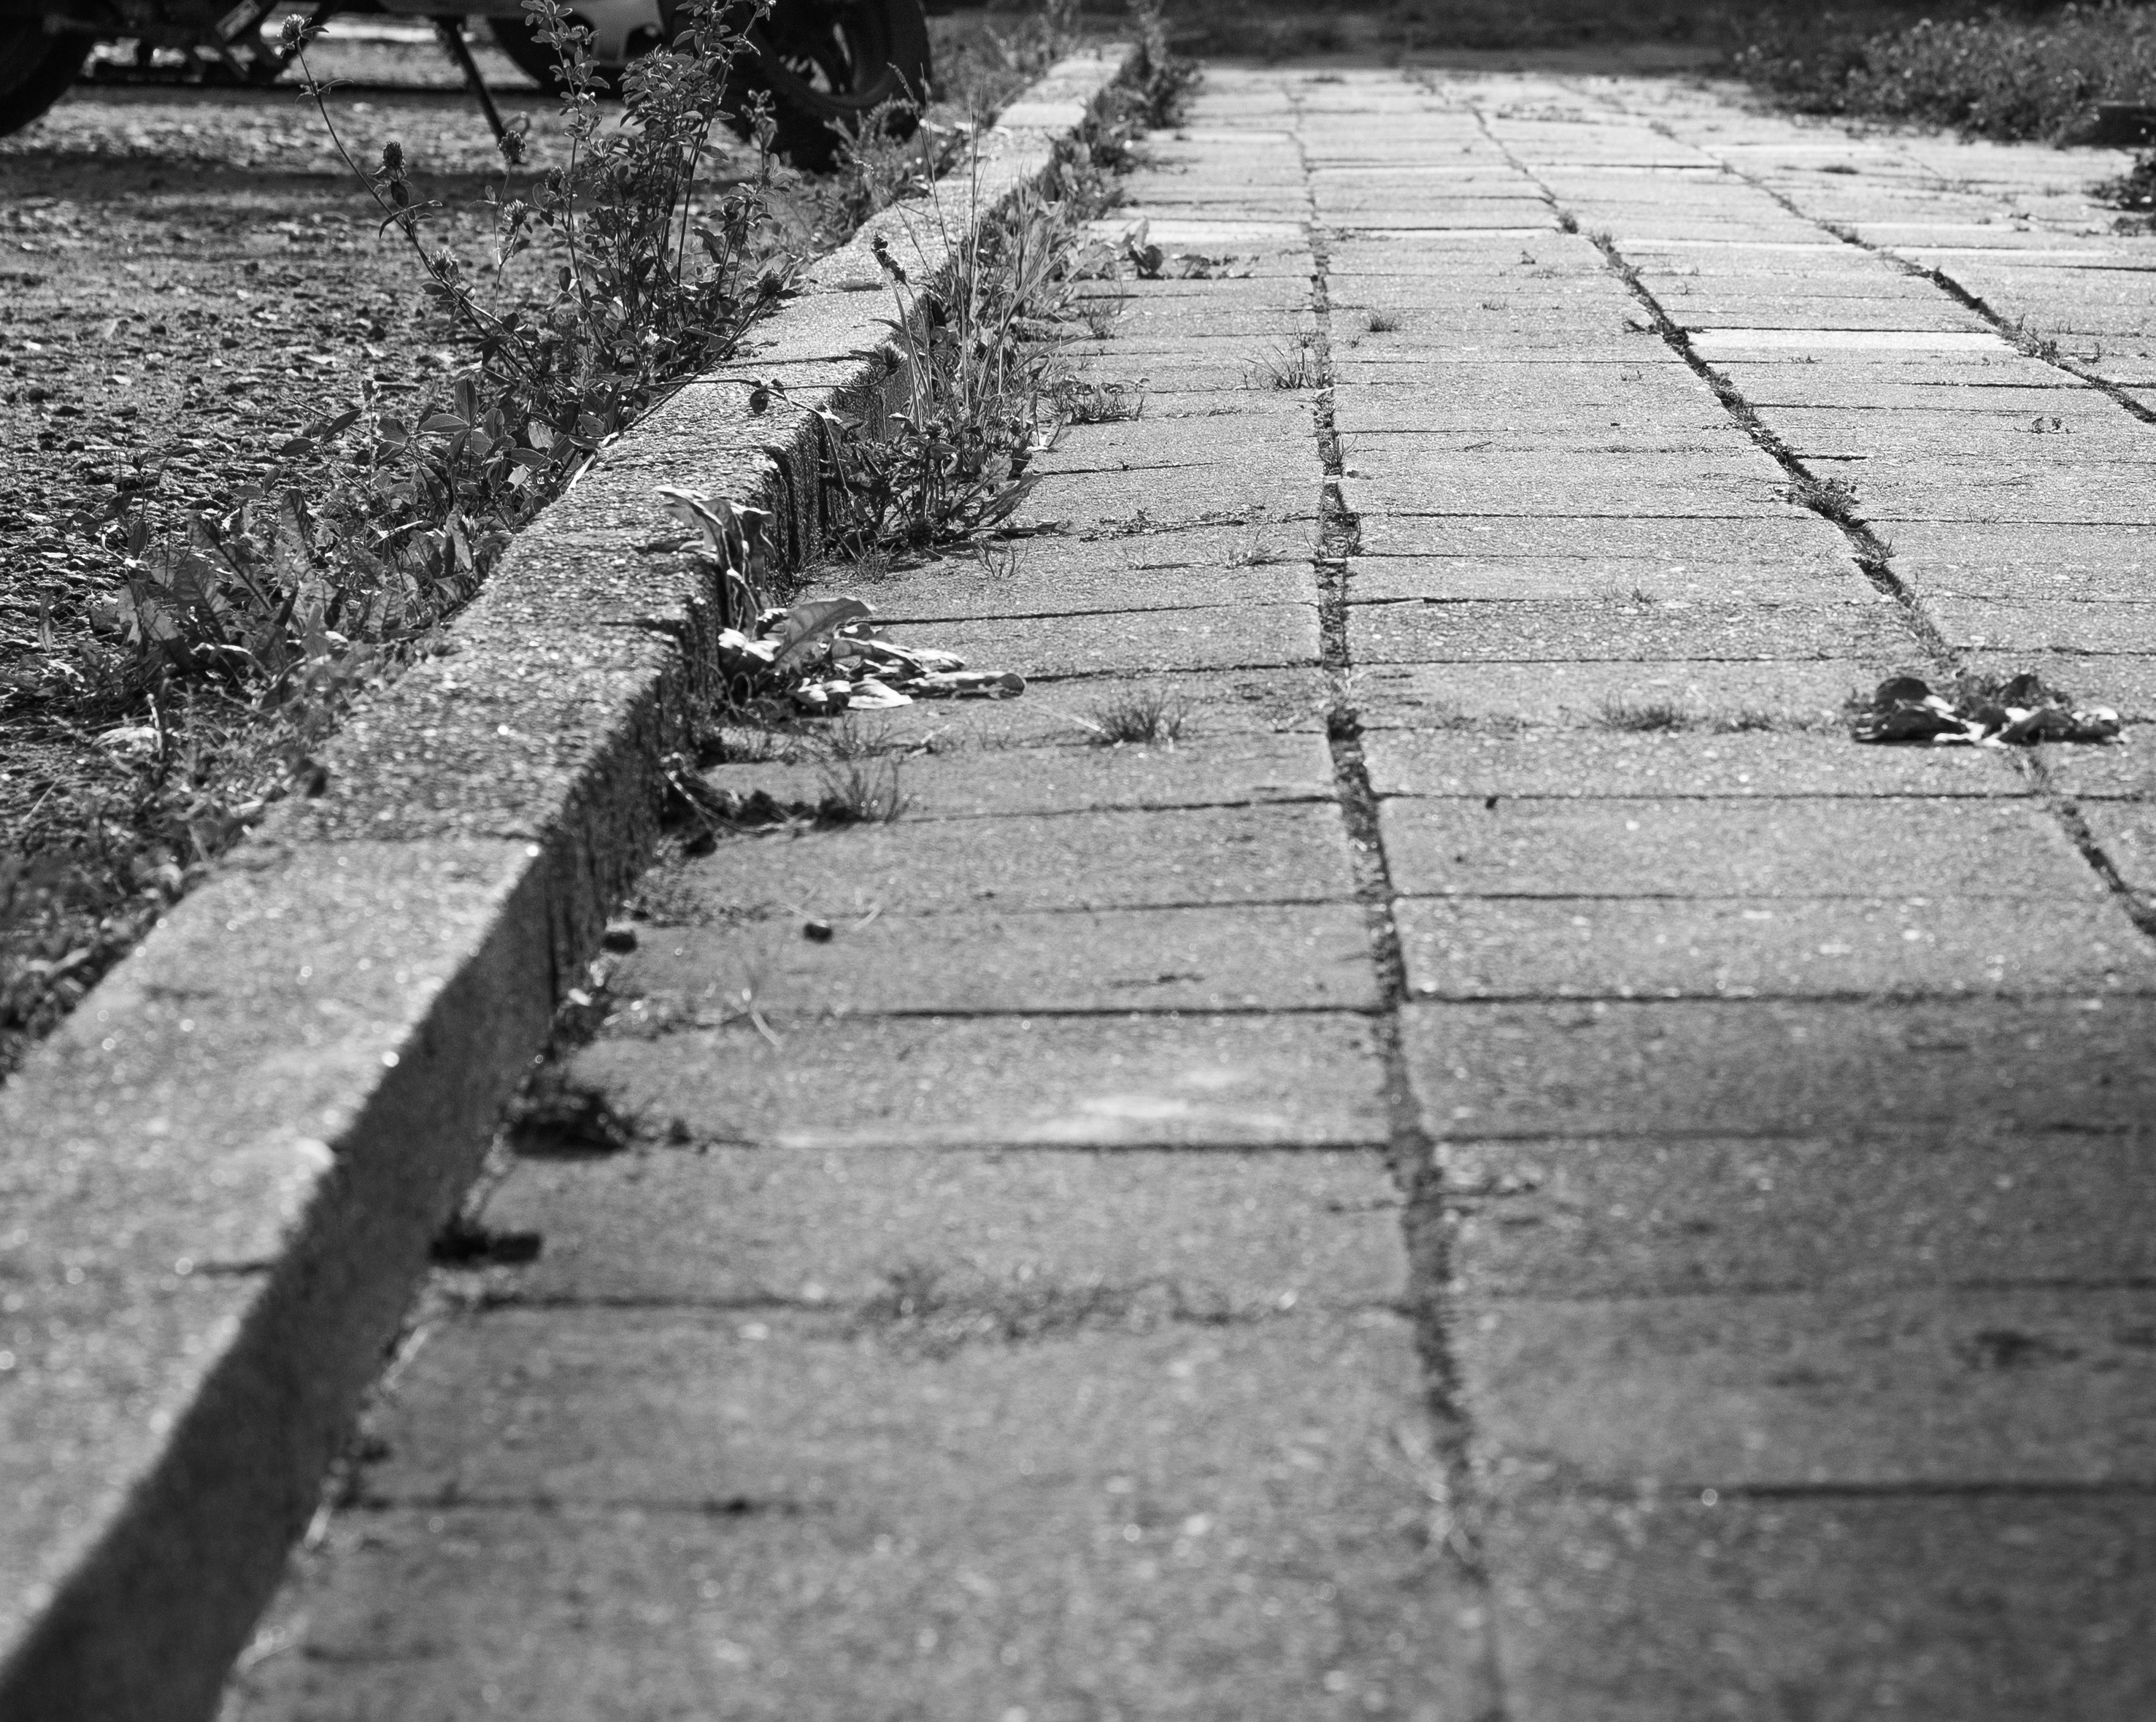
path, walking, light, black and white, track, road, street, sidewalk, run, cobblestone, city, asphalt, pavement, walkway, travel, walk, line, distance, action, soil, monochrome, lane, ferry, infrastructure, shading, hobby, relocation, long way, transported, flooring, road surface, monochrome photography